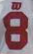
Number: 8